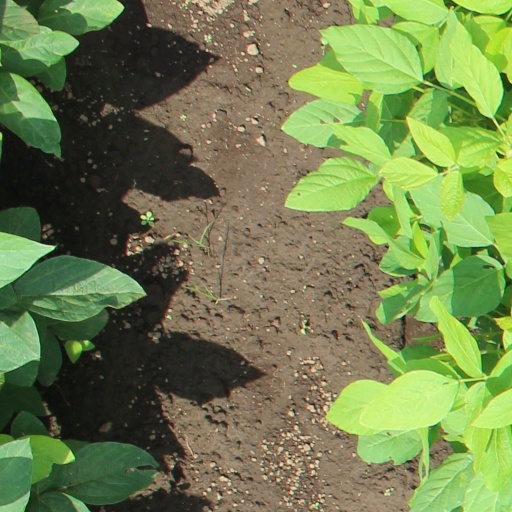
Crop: soybean